José Vélez

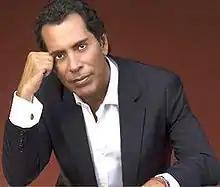
José Vélez

José Velázquez Jiménez (born 19 November 1951 in Telde, Gran Canaria), better known by his stage name José Vélez, is a Spanish singer.